K9 (TV series)

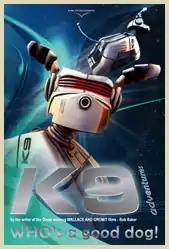
Promotional poster from early in the series development, back when it was titled "K9 Adventures"

In 2006, Jetix Europe announced that they were "teaming up" with Baker, Tams, and London-based distributor Park Entertainment to develop a 26-part series, then titled "K9 Adventures" and set in space. This announcement, timed to coincide with K9's return to "Doctor Who" in the episode "School Reunion", was picked up in the British media and "Doctor Who" fan press. In 2007, Park Entertainment revealed that the main setting for the series (by then retitled "K-9") would be the "Platte", "an old Prairie-class spacecraft" once used for asteroid colonization. In addition to K9, the characters would include Slocum, a thirty-something "space gypsy", and Djinn, "an overactive computer module in the shape of an attractive young woman". This early premise was abandoned before production began in Australia.